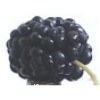
Label: Mulberry 1